Escape Studios

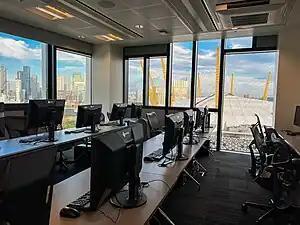
Studio space at Escape Studios with a view of surrounding North Greenwich location.

In October 2013 Escape Studios was acquired by Pearson plc, and from September 2015 it began offering degrees at graduate level (followed by undergraduate degrees from 2016) as a subsidiary of Pearson College London. Undergraduate and graduate degrees are validated and awarded by the University of Kent.